Start Nizhny Novgorod

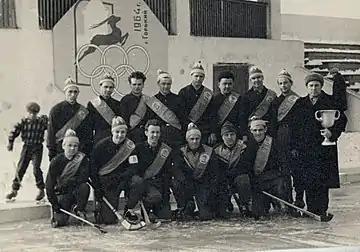
"Start" champion of the RSFSR in 1964. From left to right: stand – Nikishin, Andrianov, Rybakov, Firstanstan, Makhalov, Baskakov, Sytin, E. Panteleev, Shtyrov; sit – Shesterov, A. Panteleev, Krutov, Mineev, Kuznetsov, Burlakov.

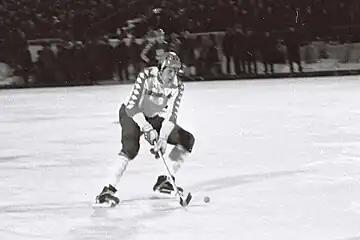
Sergey Maximenko in attack

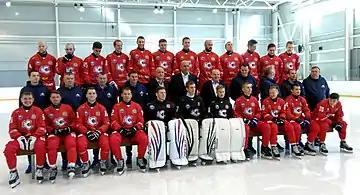
Nizhny Novgorod "Start" of the season 2018–2019

Sergey Maximenko, the top scorer in Nizhny Novgorod bandy, scored 387 goals for "Start" only in the national championships, before leaving to play in Finland.